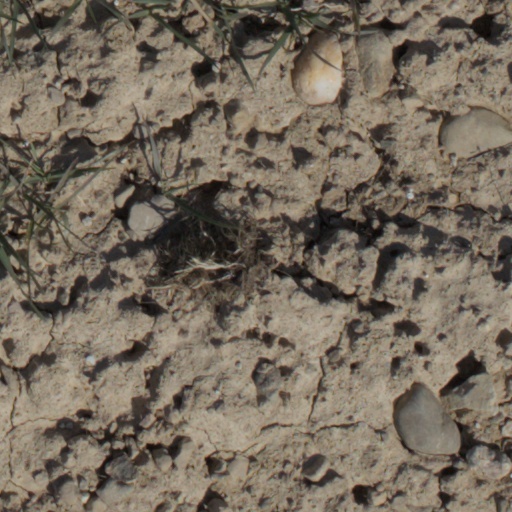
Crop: wheat